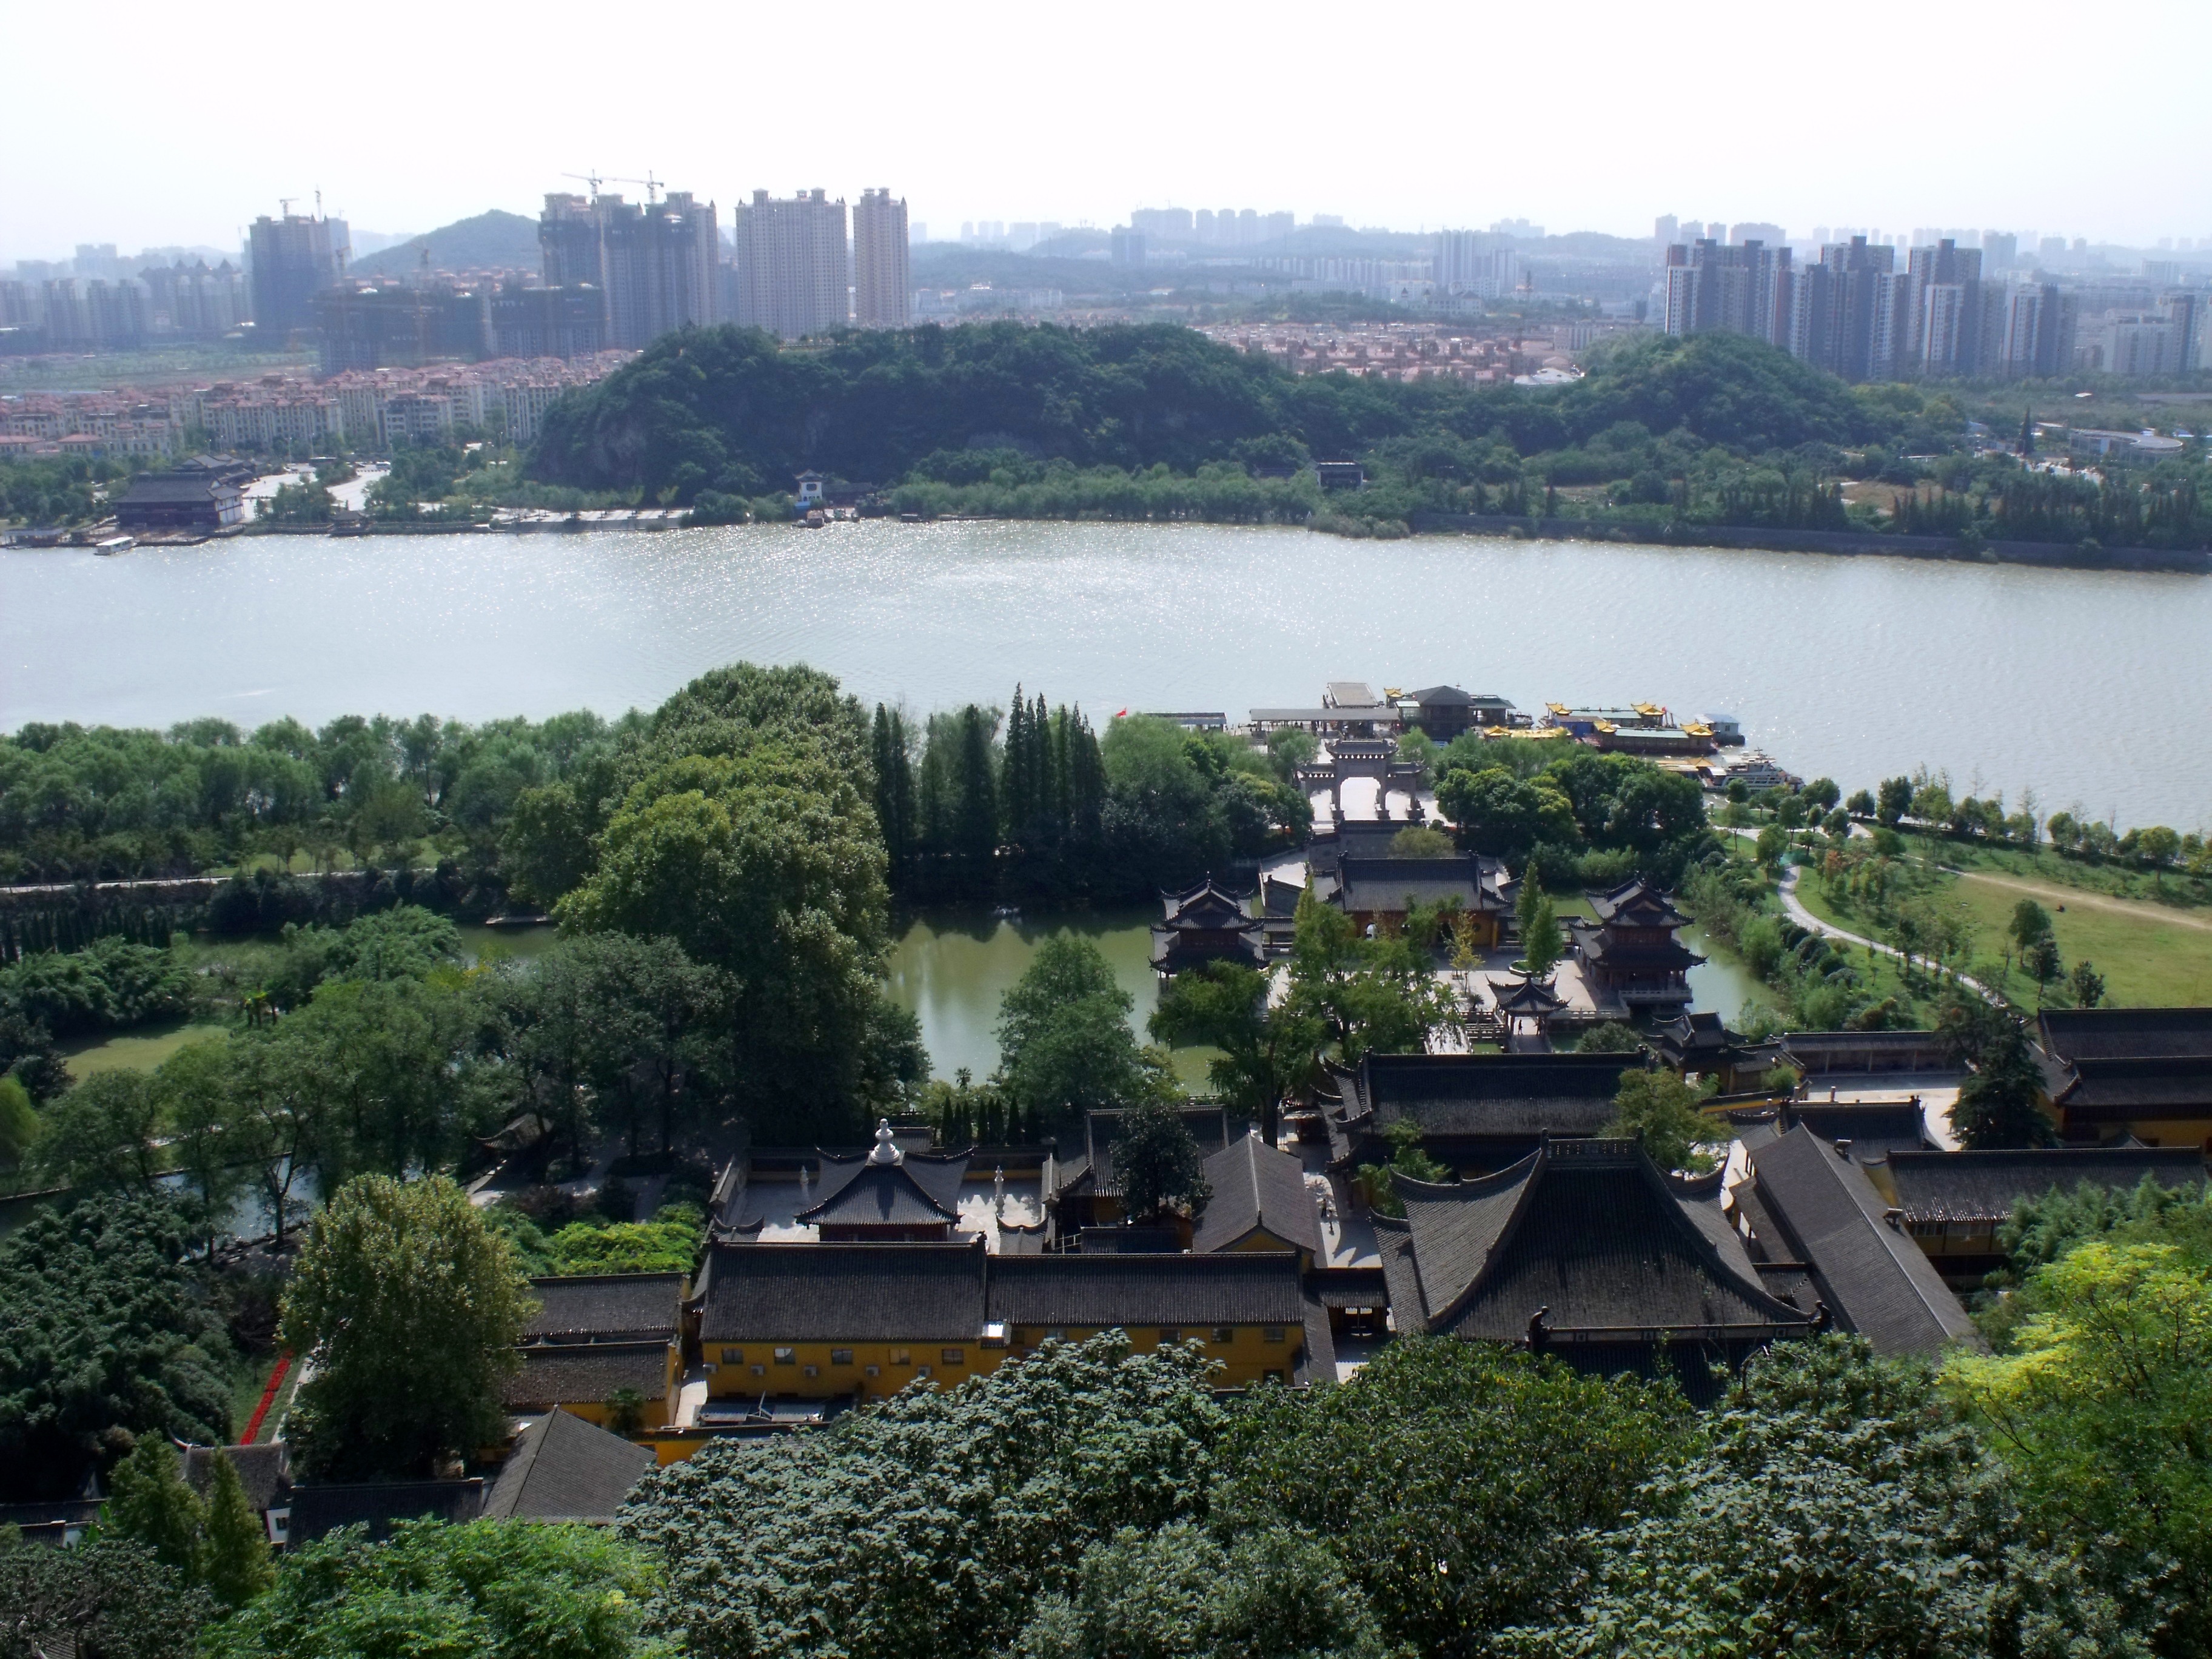
landscape, architecture, structure, sky, lake, view, building, old, river, tourist, travel, construction, buddhism, religion, asia, ancient, reservoir, historic, tourism, waterway, religious, temple, culture, history, famous, historical, estate, traditional, east, residential area